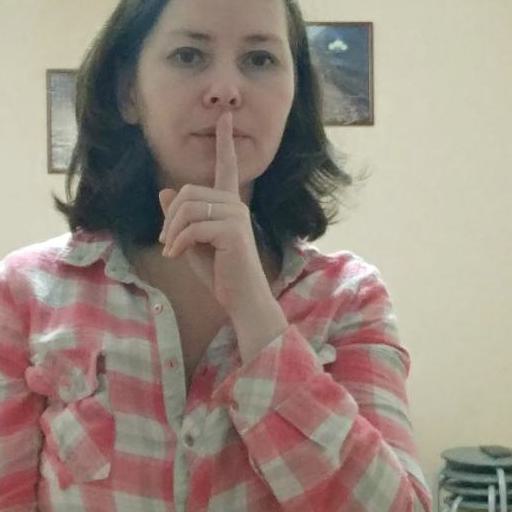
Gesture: mute